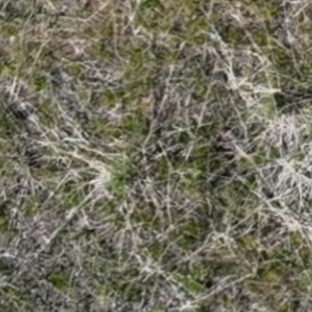
Month: may